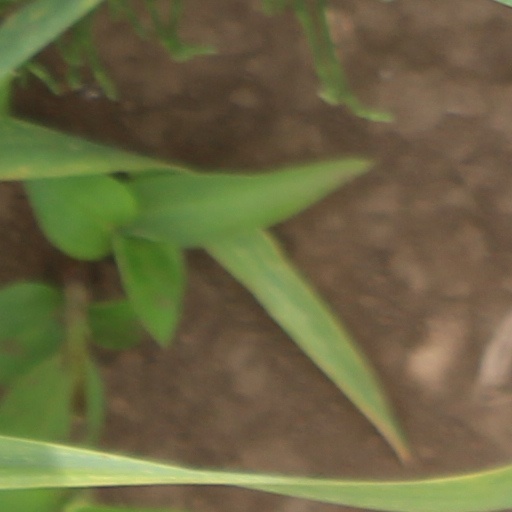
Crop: wheat